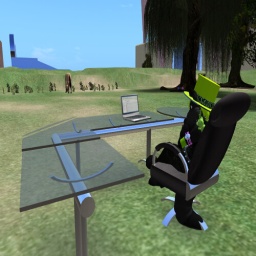
Snapshot 093 - DL in field office